Helen Lombard

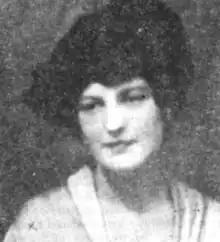
Helen Cassin Carusi, from a 1924 publication

Helen Lombard, born Helen Cassin Carusi and later known as Helen Carusi Vischer (1904–1986) was an American journalist, best known for her insider's book of Washington gossip, "Washington Waltz" (1941).